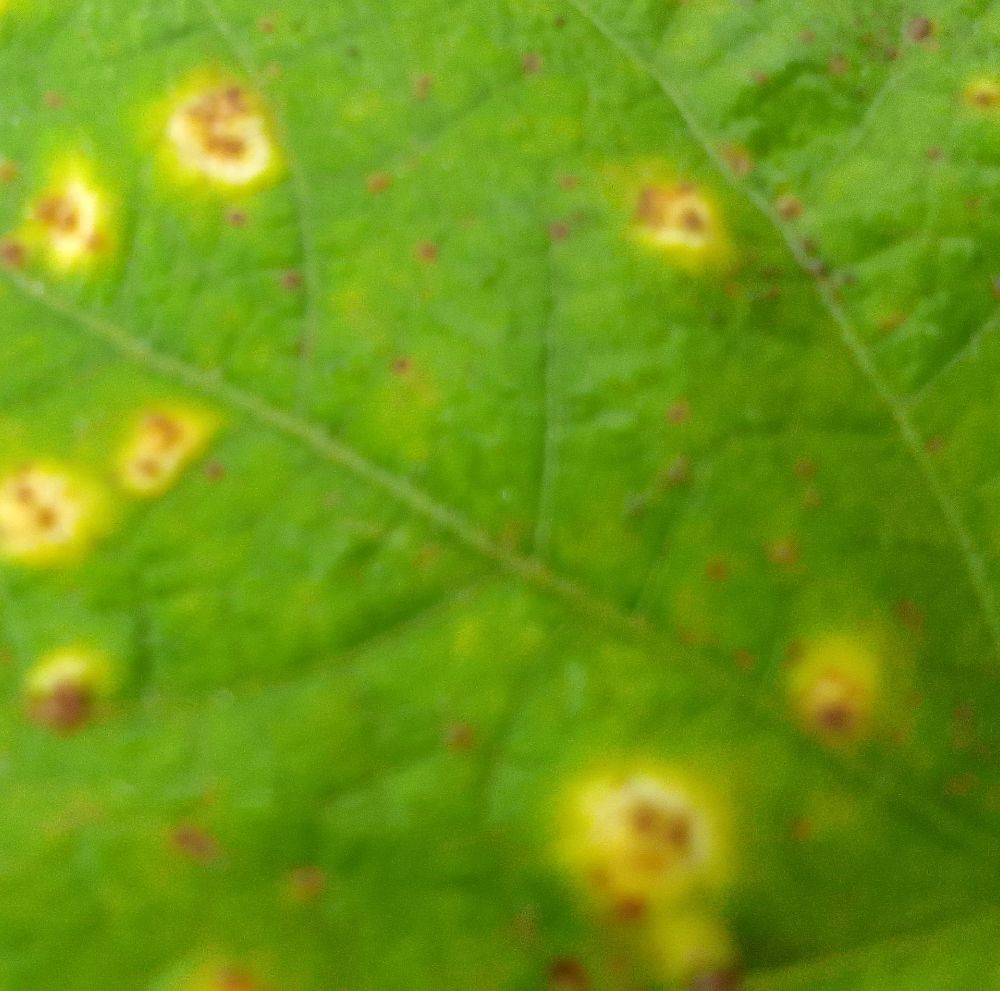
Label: rust